List of birds of Albania

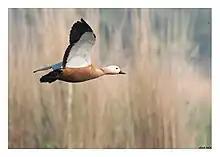

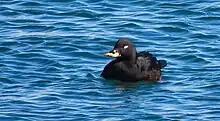

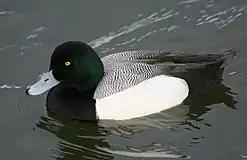

Anatidae includes the ducks and most duck-like waterfowl, such as geese and swans. These birds are adapted to an aquatic existence with webbed feet, flattened bills, and feathers that are excellent at shedding water due to an oily coating.